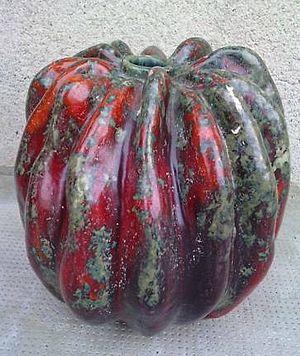
Hans Hedberg, vase XXe siècle
C'est à partir des années 1940 que la céramique scandinave acquiert une renommée internationale.